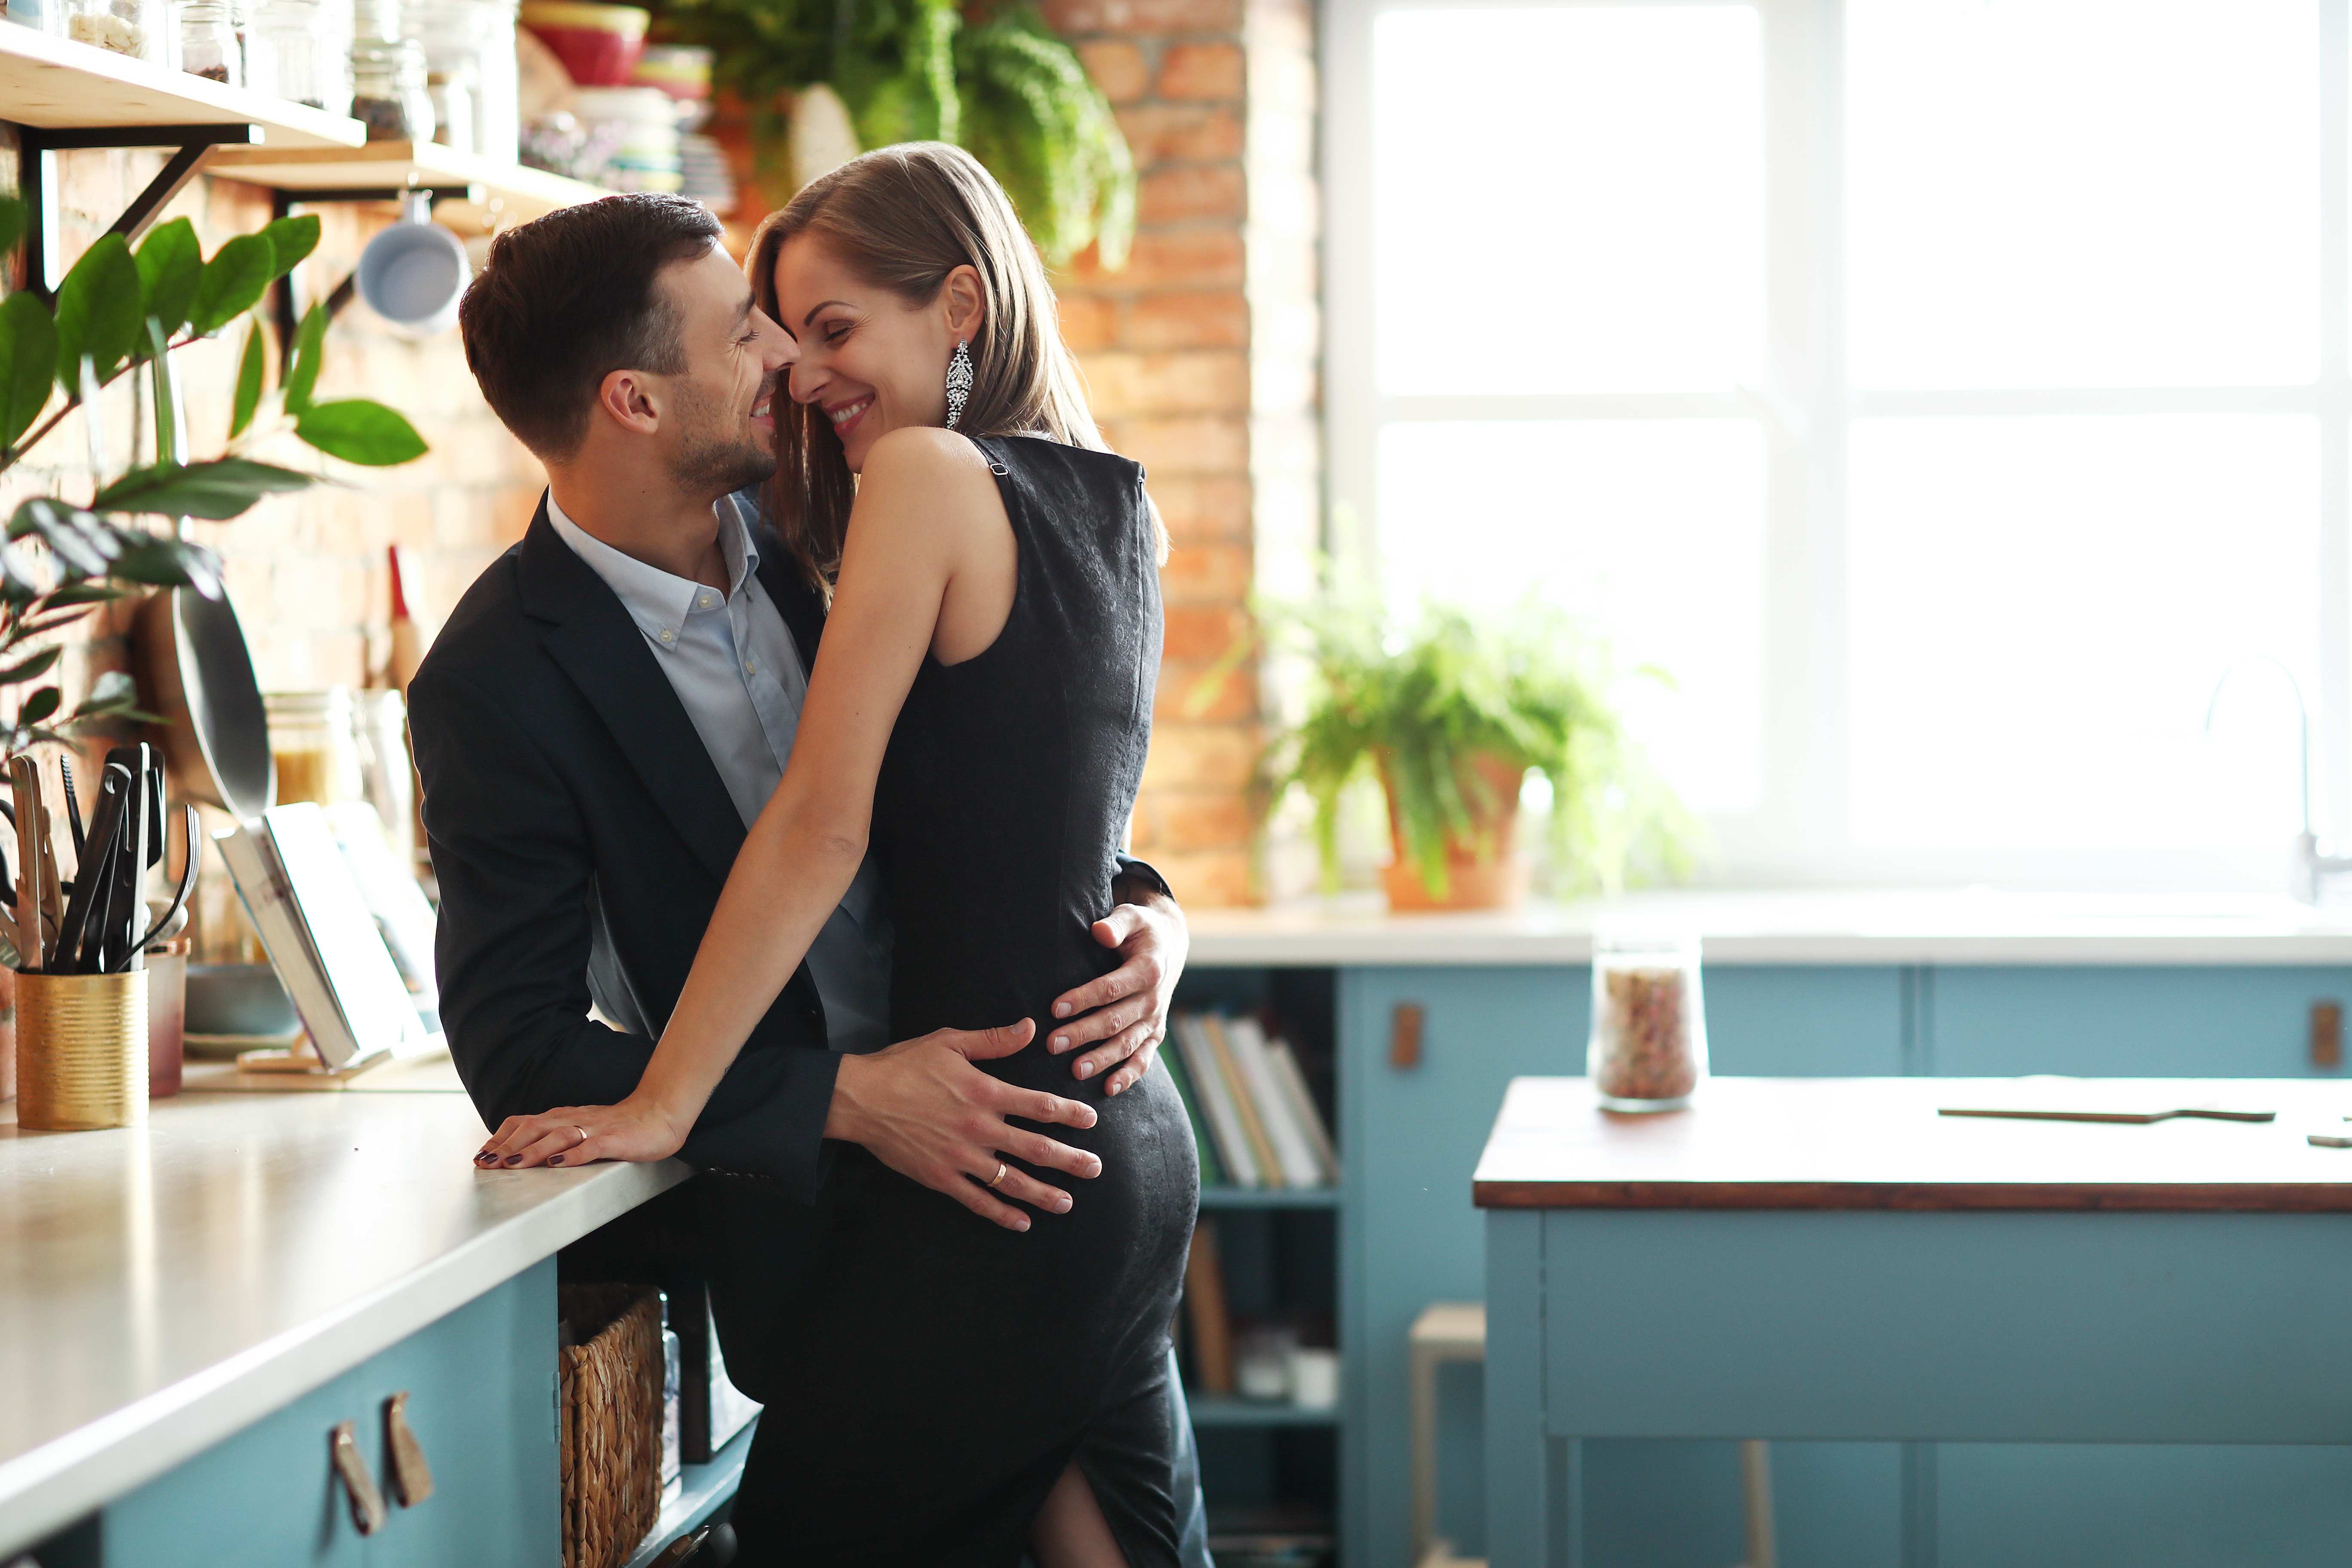
affectionate, kitchen, apartment, attractive, beautiful, beauty, boyfriend, evening dress, tux, costume, couple, culinary, date, dating, day, daytime, dinner, family, female, flirting, girl, girlfriend, handsome, happy, home, housewife, interior, kitchenware, lifestyle, light, love, lovely, man, morning, pleasure, quality of life, recreation, relationship, romance, romantic, seductive, woman, young, 2, table, hug, anniversary, photograph, shoulder, yellow, dress, fashion, interaction, room, photography, ceremony, little black dress, formal wear, wedding, waist, white collar worker, vacation, fashion accessory, conversation, sitting, house, furniture, suit, gesture, honeymoon